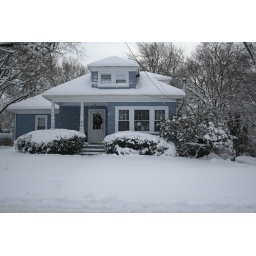
blue house in snow